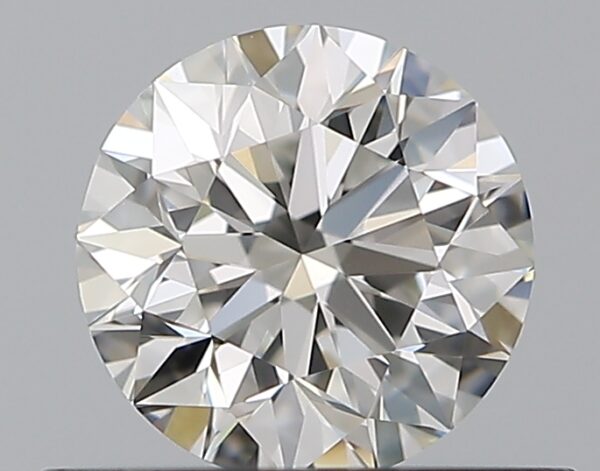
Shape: round
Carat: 0.5
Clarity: VS1
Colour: F
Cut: EX
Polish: EX
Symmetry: EX
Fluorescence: N
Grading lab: GIA
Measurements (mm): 5.03 x 5.06 x 3.19